Lyall's wren

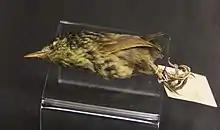
The Carnegie Museum specimen

About 16–18 specimens (excluding subfossil bones) are now known. They were collected by the lighthouse keeper's cat, by the keepers themselves and by professional collectors.